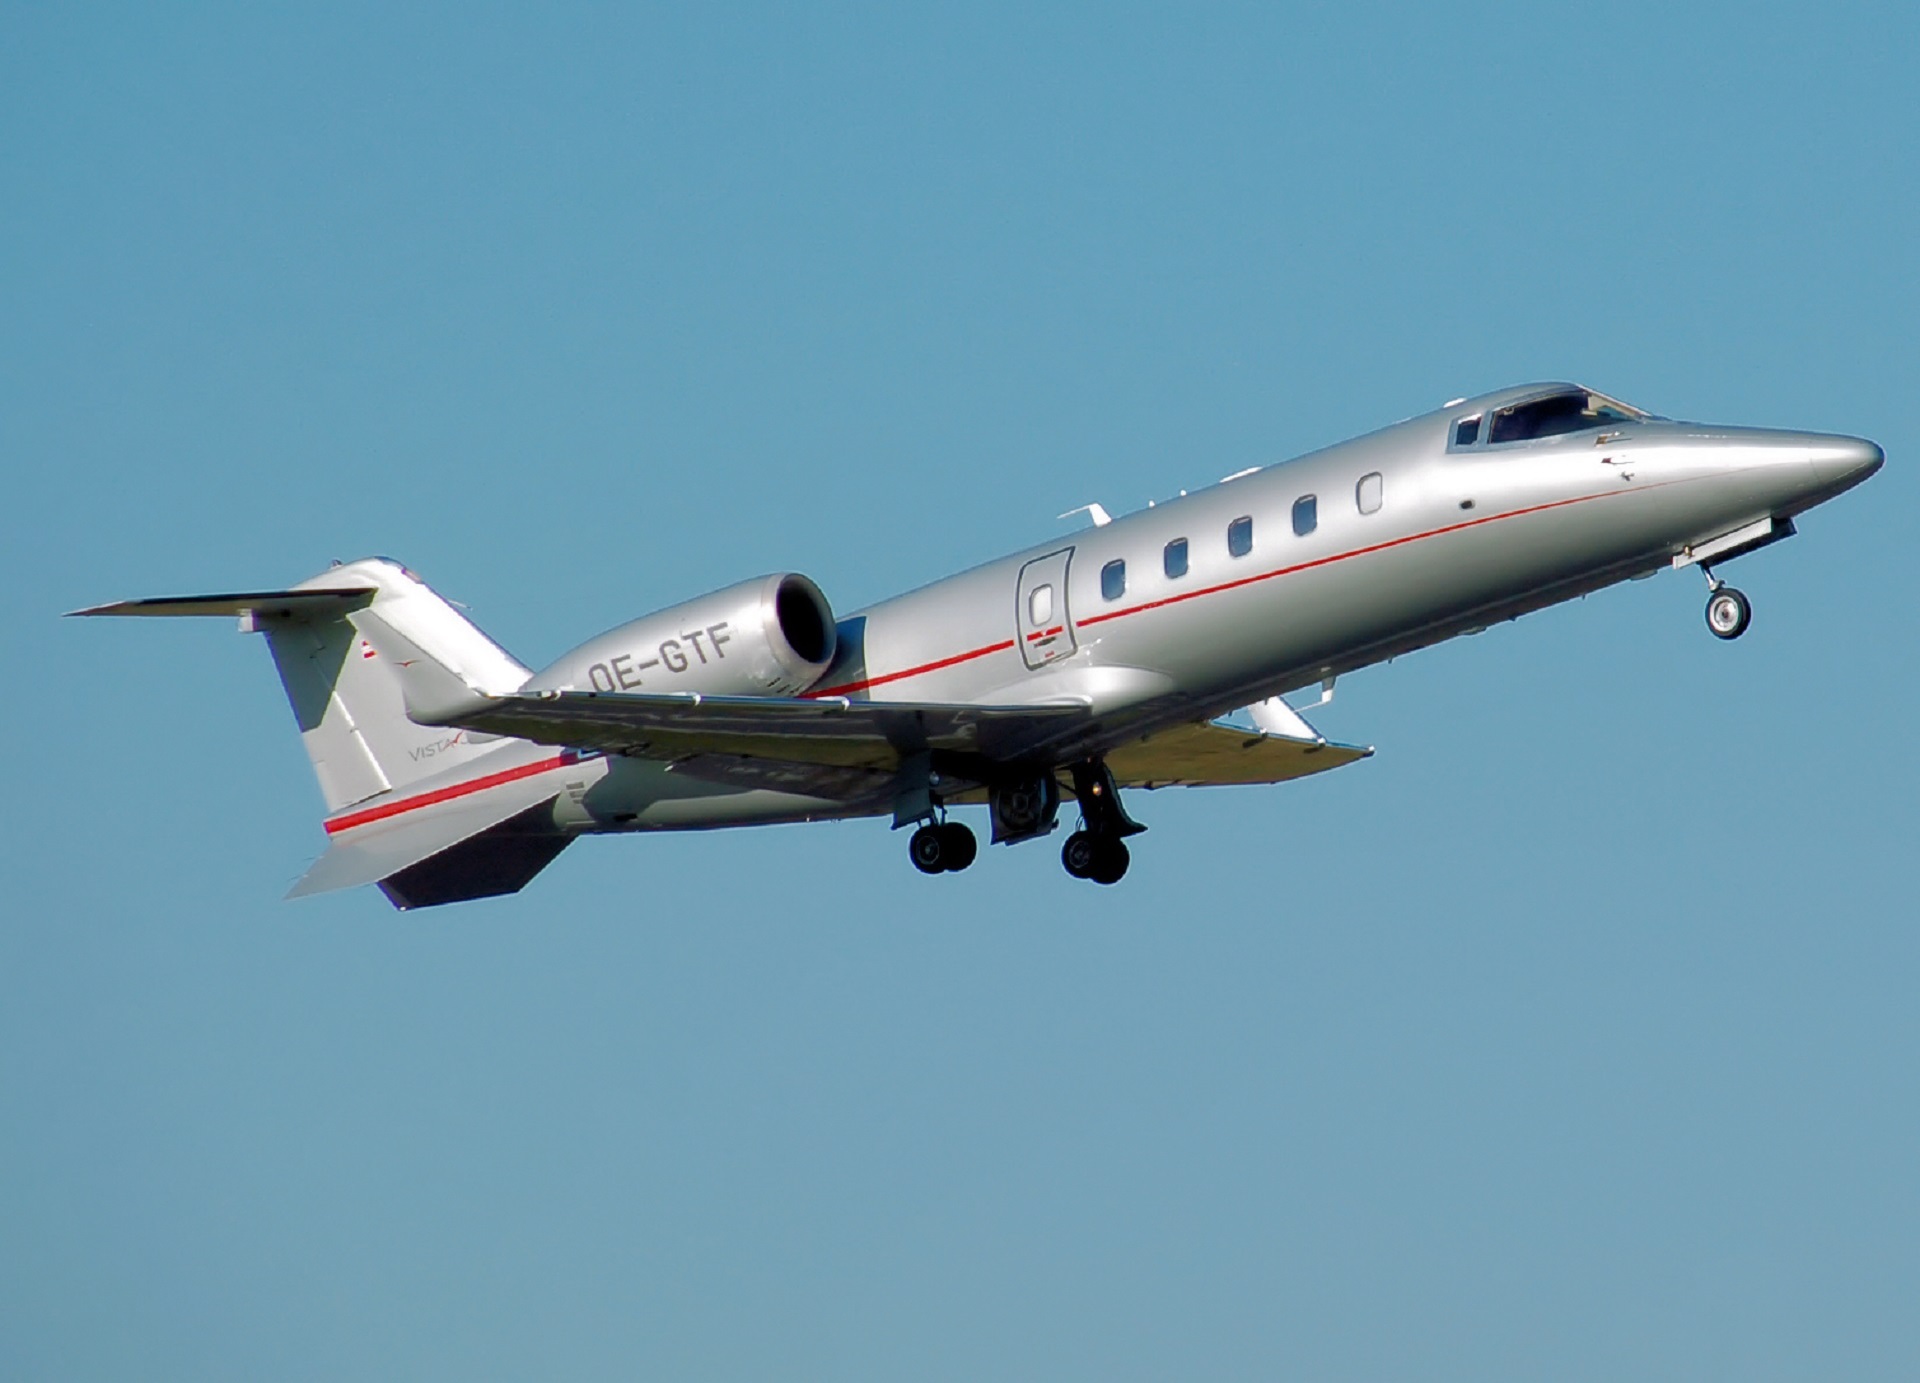
airplane, plane, aircraft, jet, vehicle, airline, aviation, flight, small, business, departure, airliner, private, takeoff, bombardier, take off, light aircraft, jet aircraft, monoplane, atmosphere of earth, narrow body aircraft, aircraft engine, business jet, gulfstream v, mcdonnell douglas dc 9, bombardier challenger 600, embraer erj 145 family, learjet 60